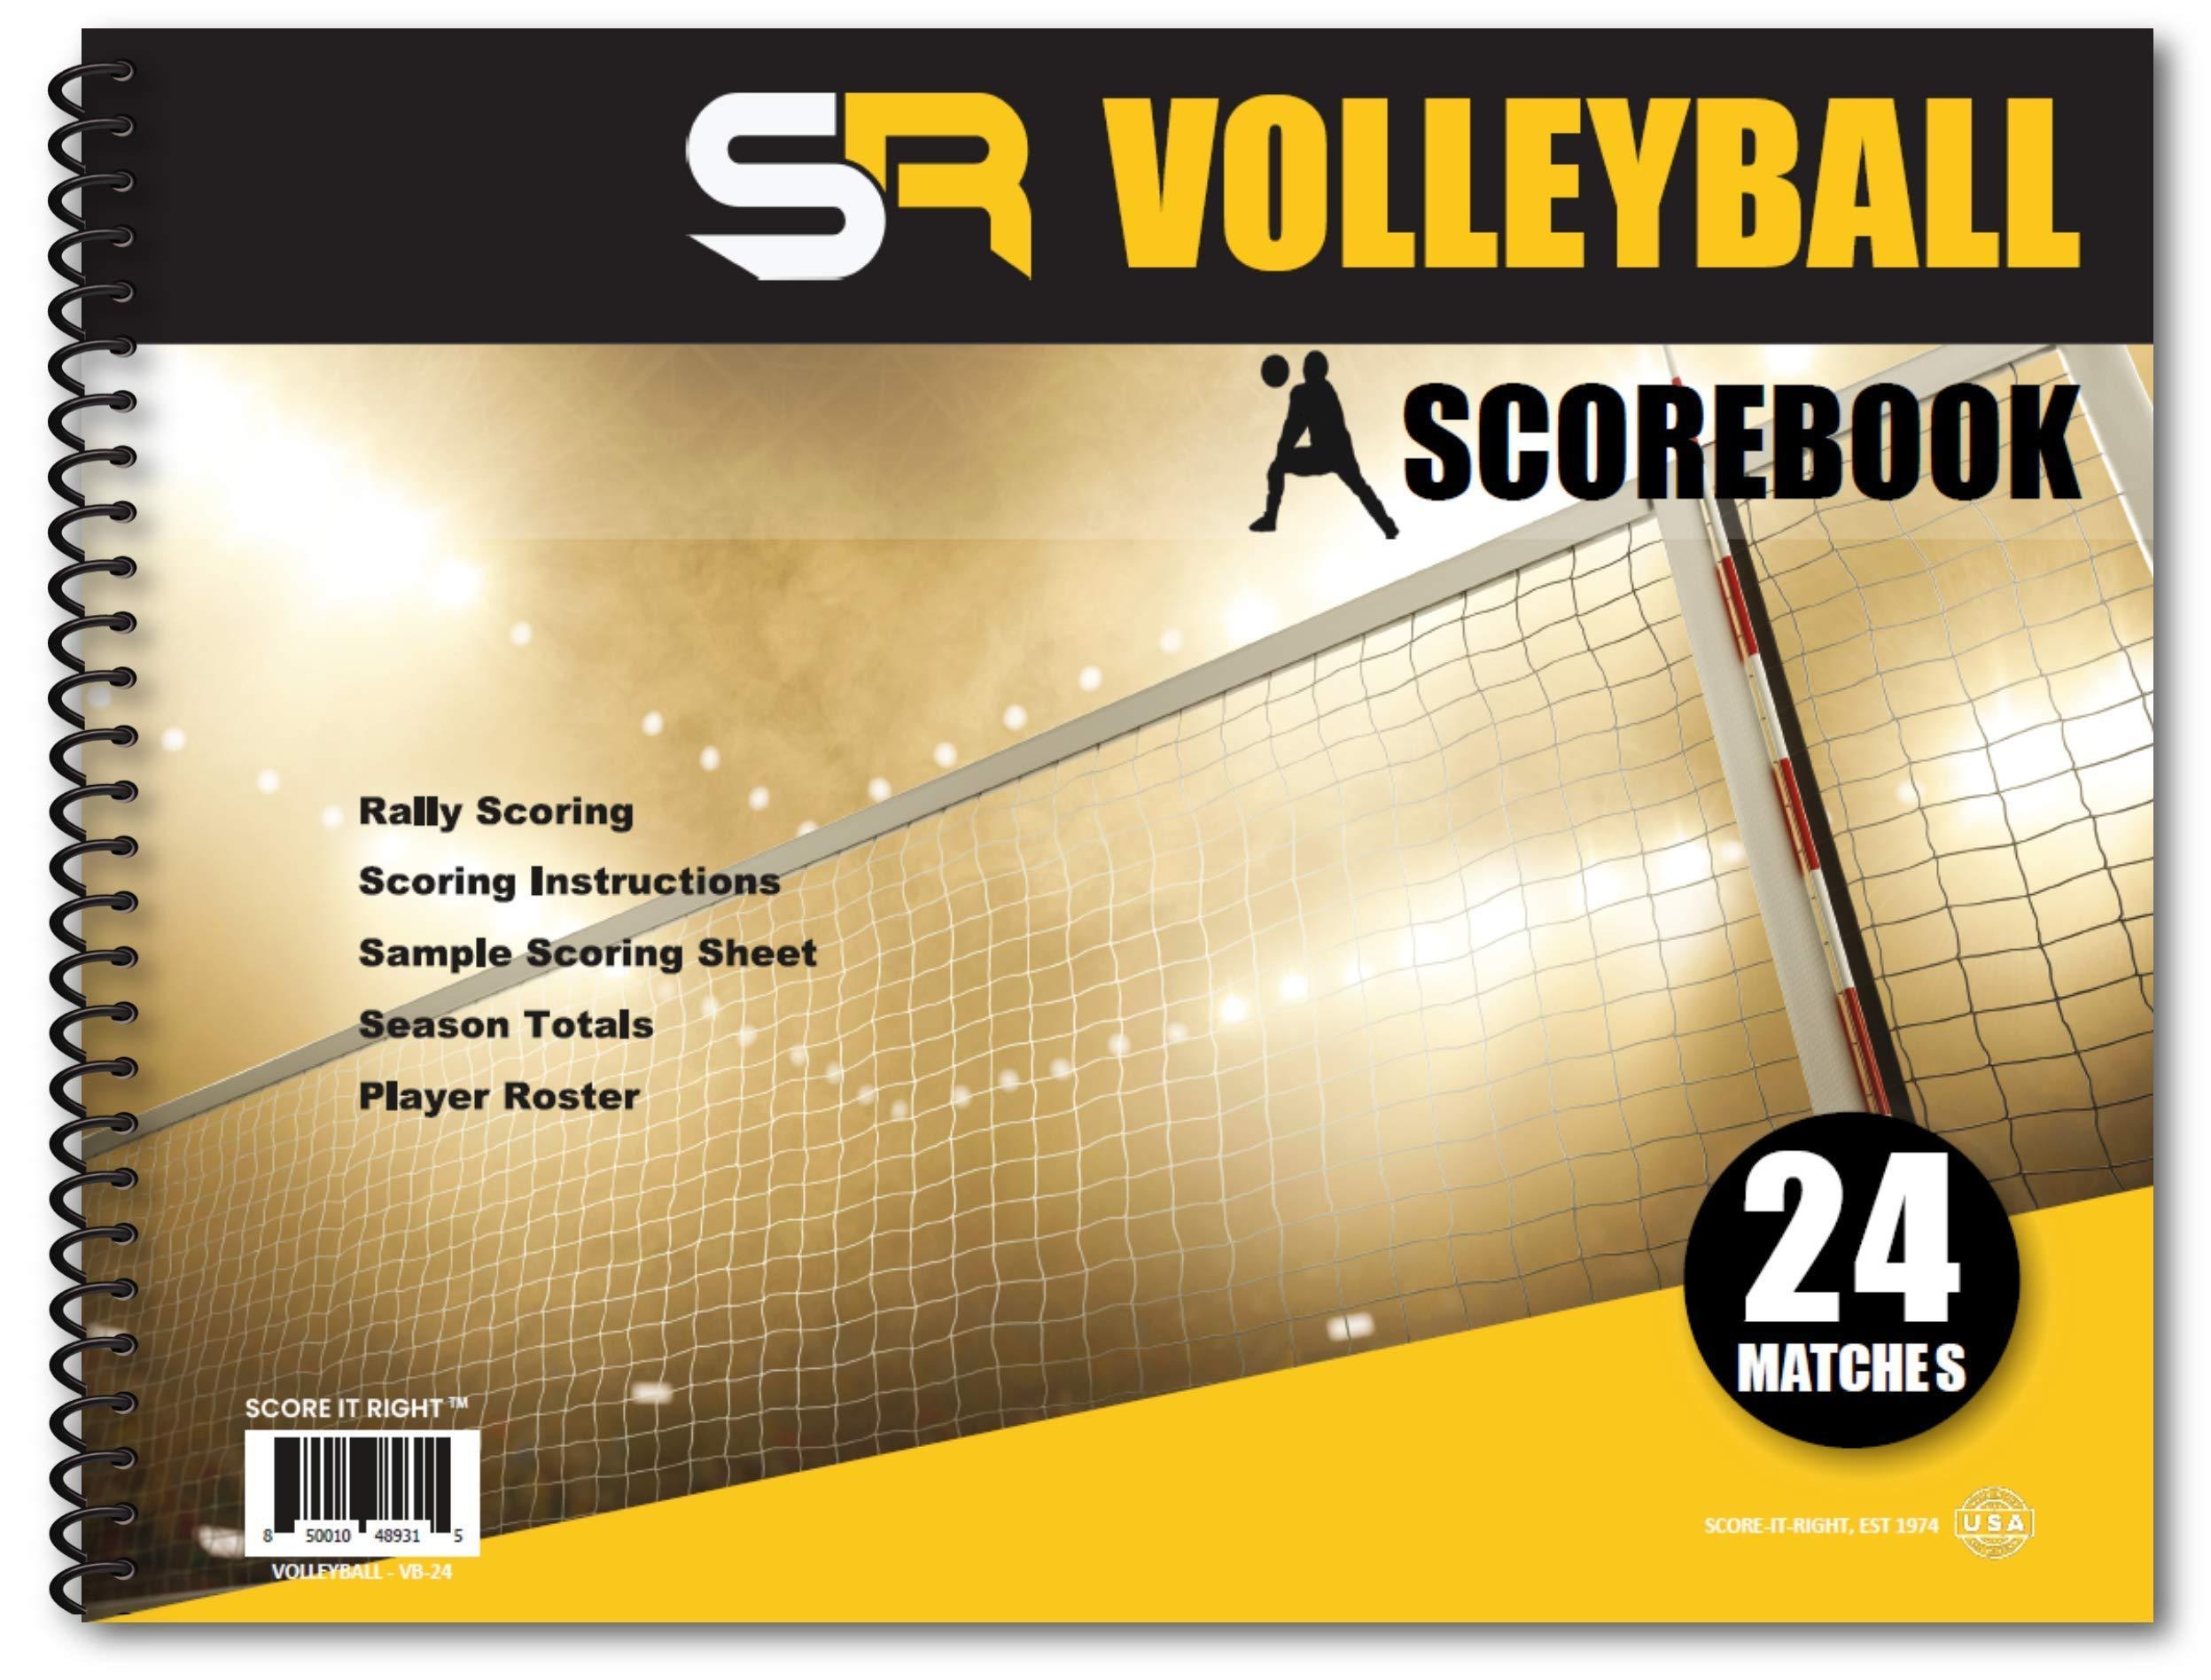
SR Volleyball Scorebook
SR Volleyball Scorebook Volleyball Scorebook: Size: 9.25” x 12” SKU: VB-24 -Spiral Bound Book -Side Out scoring -Easy Scoring sheet -Tracks up to 24 Players -Scoring for 30 Games -Player Roster -Season Totals Product Features
Brand: SR
Category: Sporting Goods > Athletics > Volleyball